No. 4 Squadron RAF

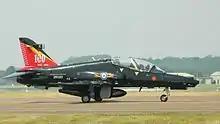

The squadron operated the Harrier until the final withdrawal of the type, receiving numerous upgrades and new versions over the years. In April 1999, the squadron left Germany to move to RAF Cottesmore.